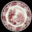
Label: plate